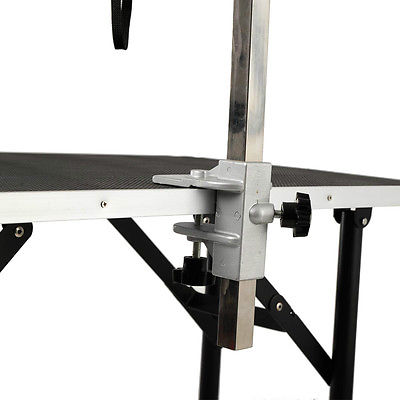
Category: table